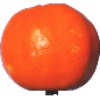
Label: Clementine 1